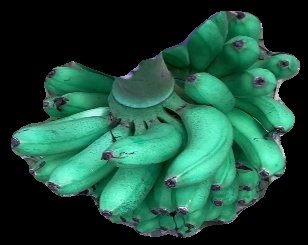
Variety: rasbale
Grade: grade1